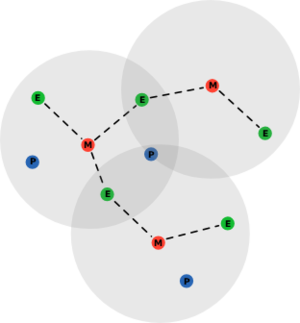
Scatternet Bluetooth Auteur
Bluetooth est une norme de communication permettant l'échange bidirectionnel de données à très courte distance en utilisant des ondes radio UHF sur une bande de fréquence de 2,4 GHz. Sa destination est de simplifier les connexions entre les appareils électroniques en supprimant des liaisons filaires. Elle peut remplacer par exemple les câbles entre ordinateurs, tablettes, haut-parleurs, téléphones mobiles entre eux ou avec des imprimantes, scanneurs, claviers, souris, manettes de jeu vidéo, téléphones portables, assistants personnels, systèmes avec mains libres pour microphones ou écouteurs, autoradios, appareils photo numériques, lecteurs de code-barres et bornes publicitaires interactives.